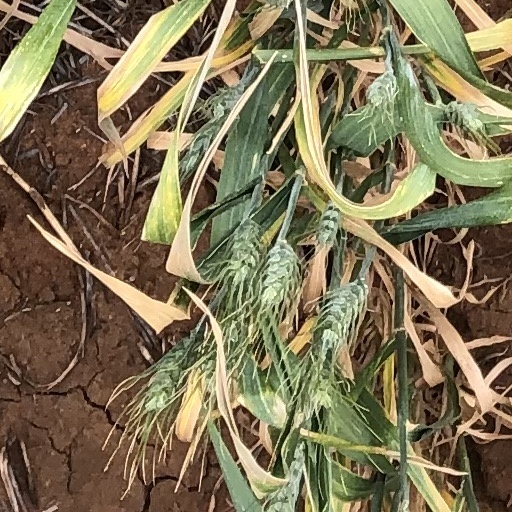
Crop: wheat